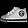
Label: Sneaker